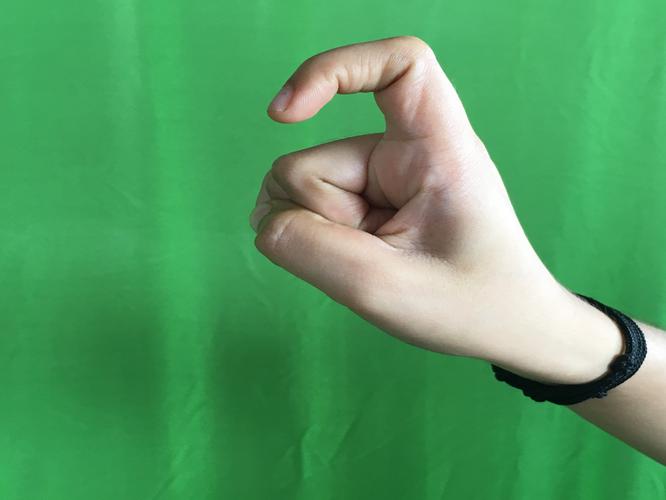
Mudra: Tamarachudam
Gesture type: single_hand